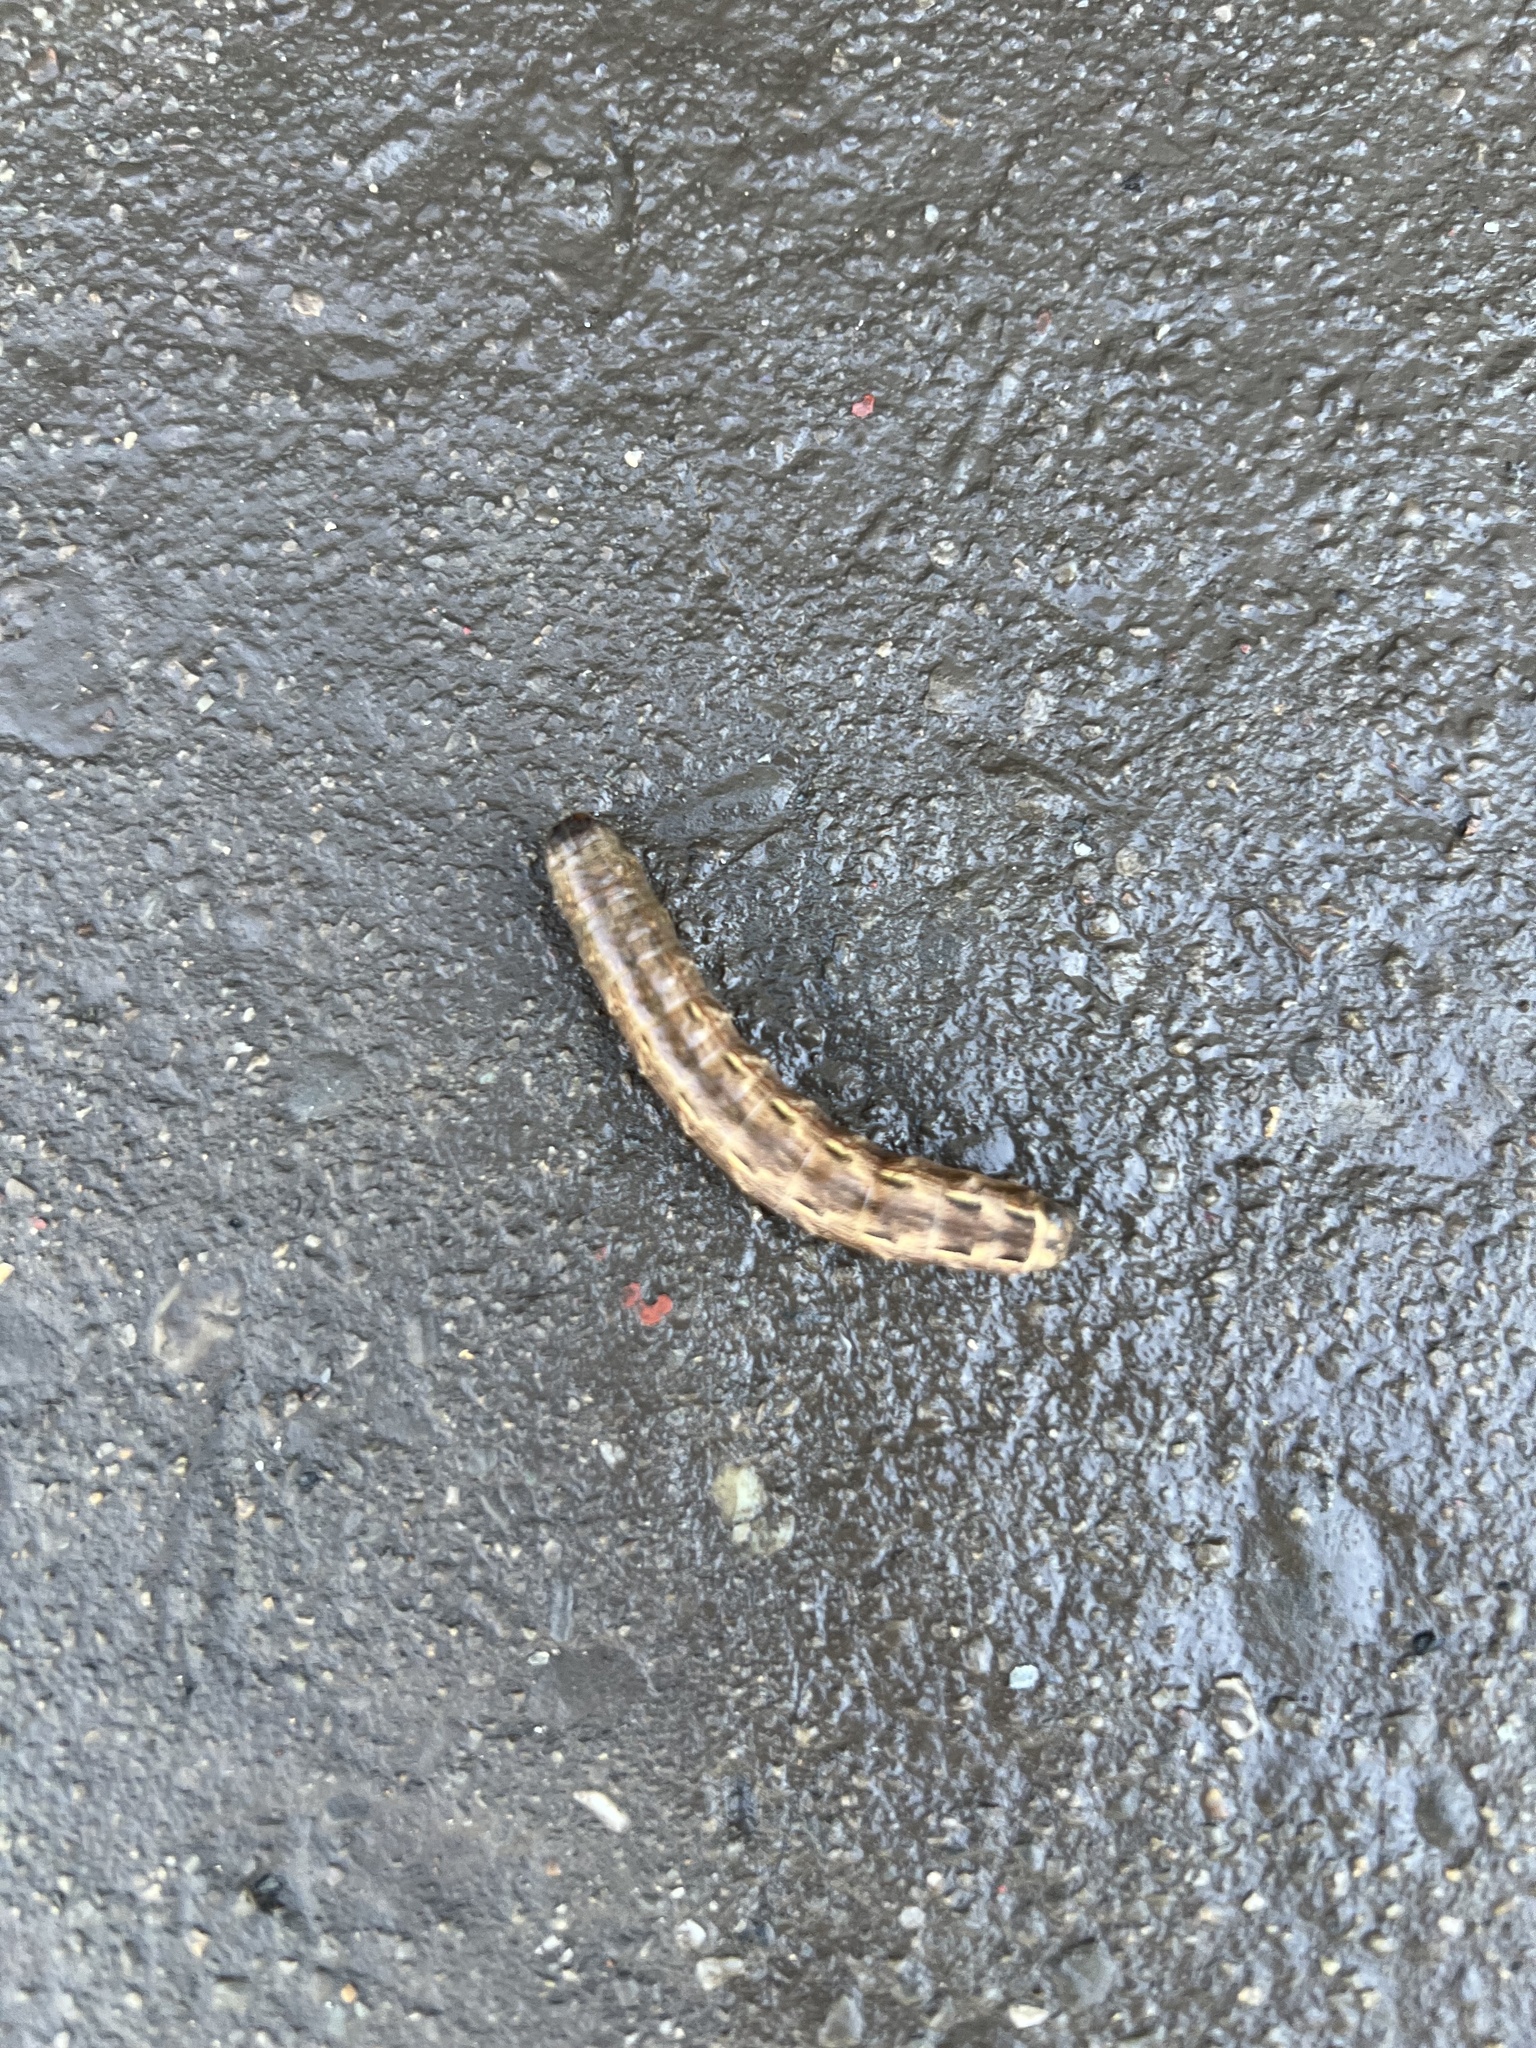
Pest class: cutworms